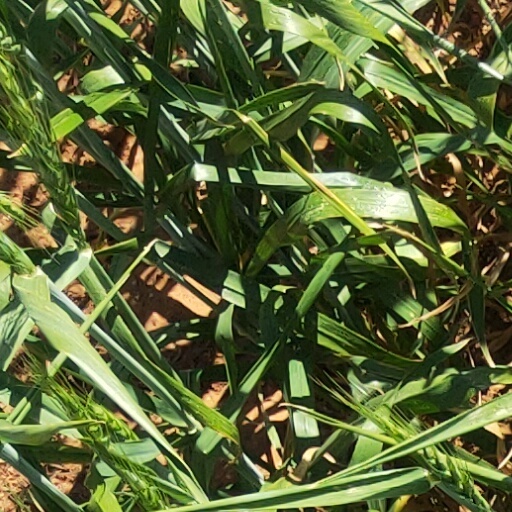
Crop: wheat